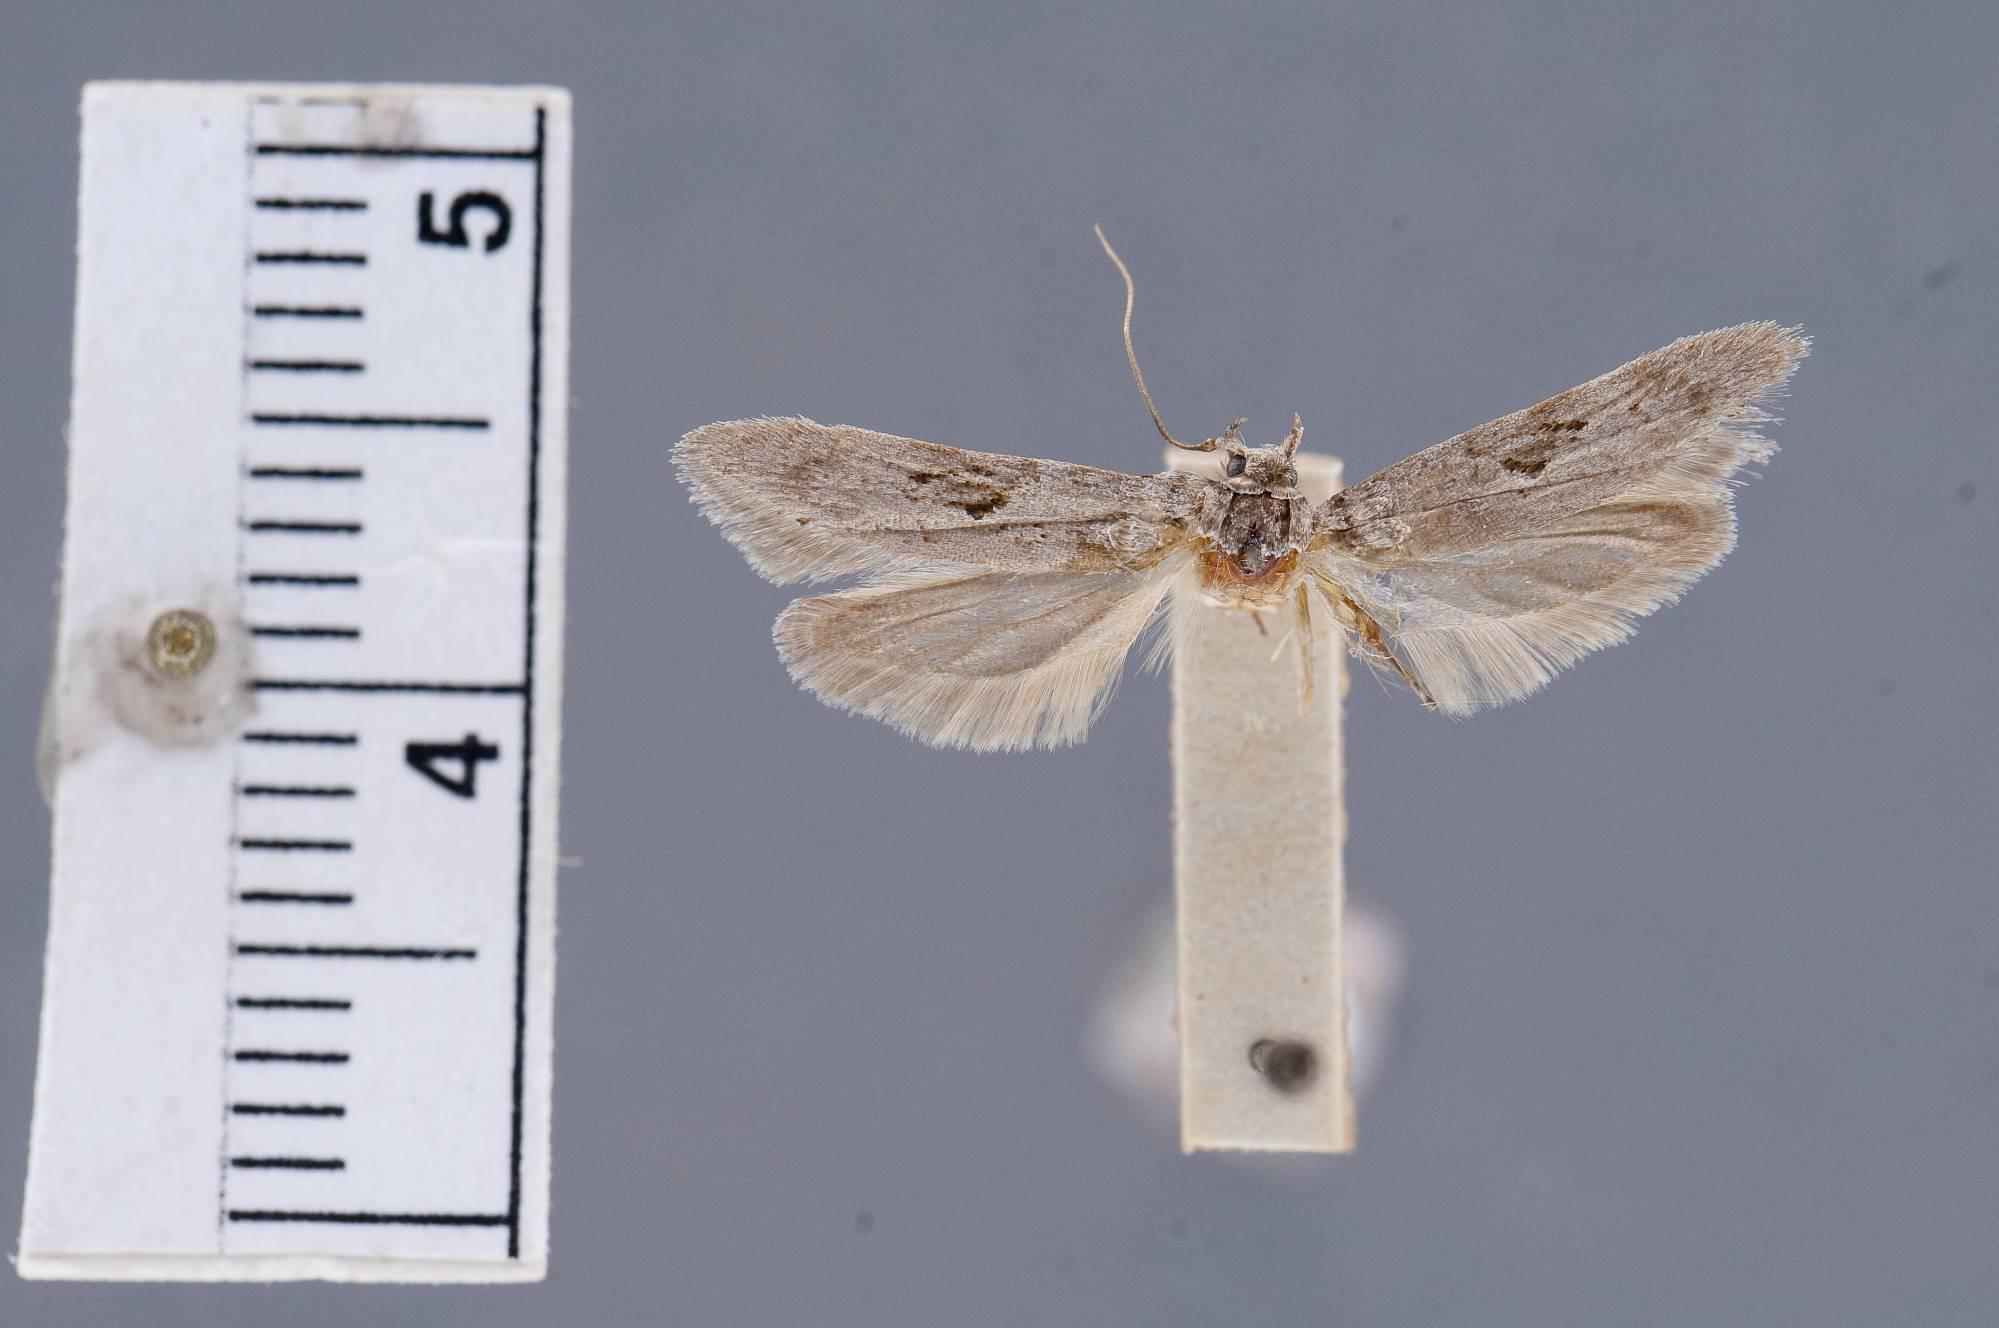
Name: Holcocera gargantuella
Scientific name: Holcocera gargantuella Heinrich, 1920
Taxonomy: Animalia, Arthropoda, Insecta, Lepidoptera, Glossata, Blastobasidae, Blastobasinae
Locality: Brush Corral, [Not Stated], Arizona, United States